Michio Takeyama

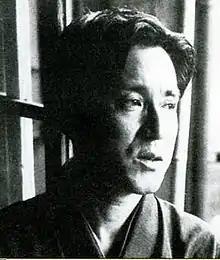
Takeyama Michio

was a Japanese writer, literary critic and scholar of German literature, active in Shōwa period Japan.